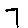
Label: 7